Christian Kreienbühl

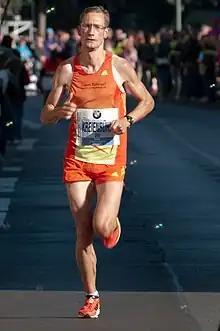
Christian Kreienbühl in 2012

Christian Kreienbühl (born 6 June 1981) is a Swiss long-distance runner who specialises in the Marathon. He competed in the men's marathon event at the 2016 Summer Olympics. In 2018, he competed in the men's marathon at the 2018 European Athletics Championships held in Berlin, Germany. He finished in 27th place. He retired from top-level sport in 2020.